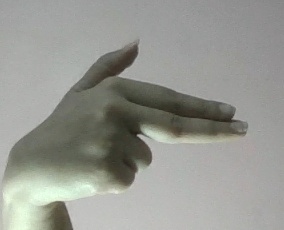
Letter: ghain